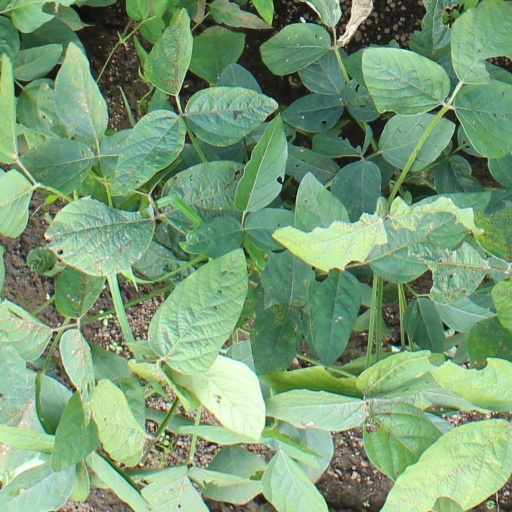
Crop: soybean